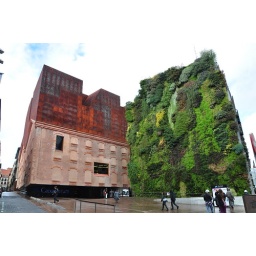
Caixon Forum, designed by Herzog and de Meuronthe green wall by Patrick Blanc